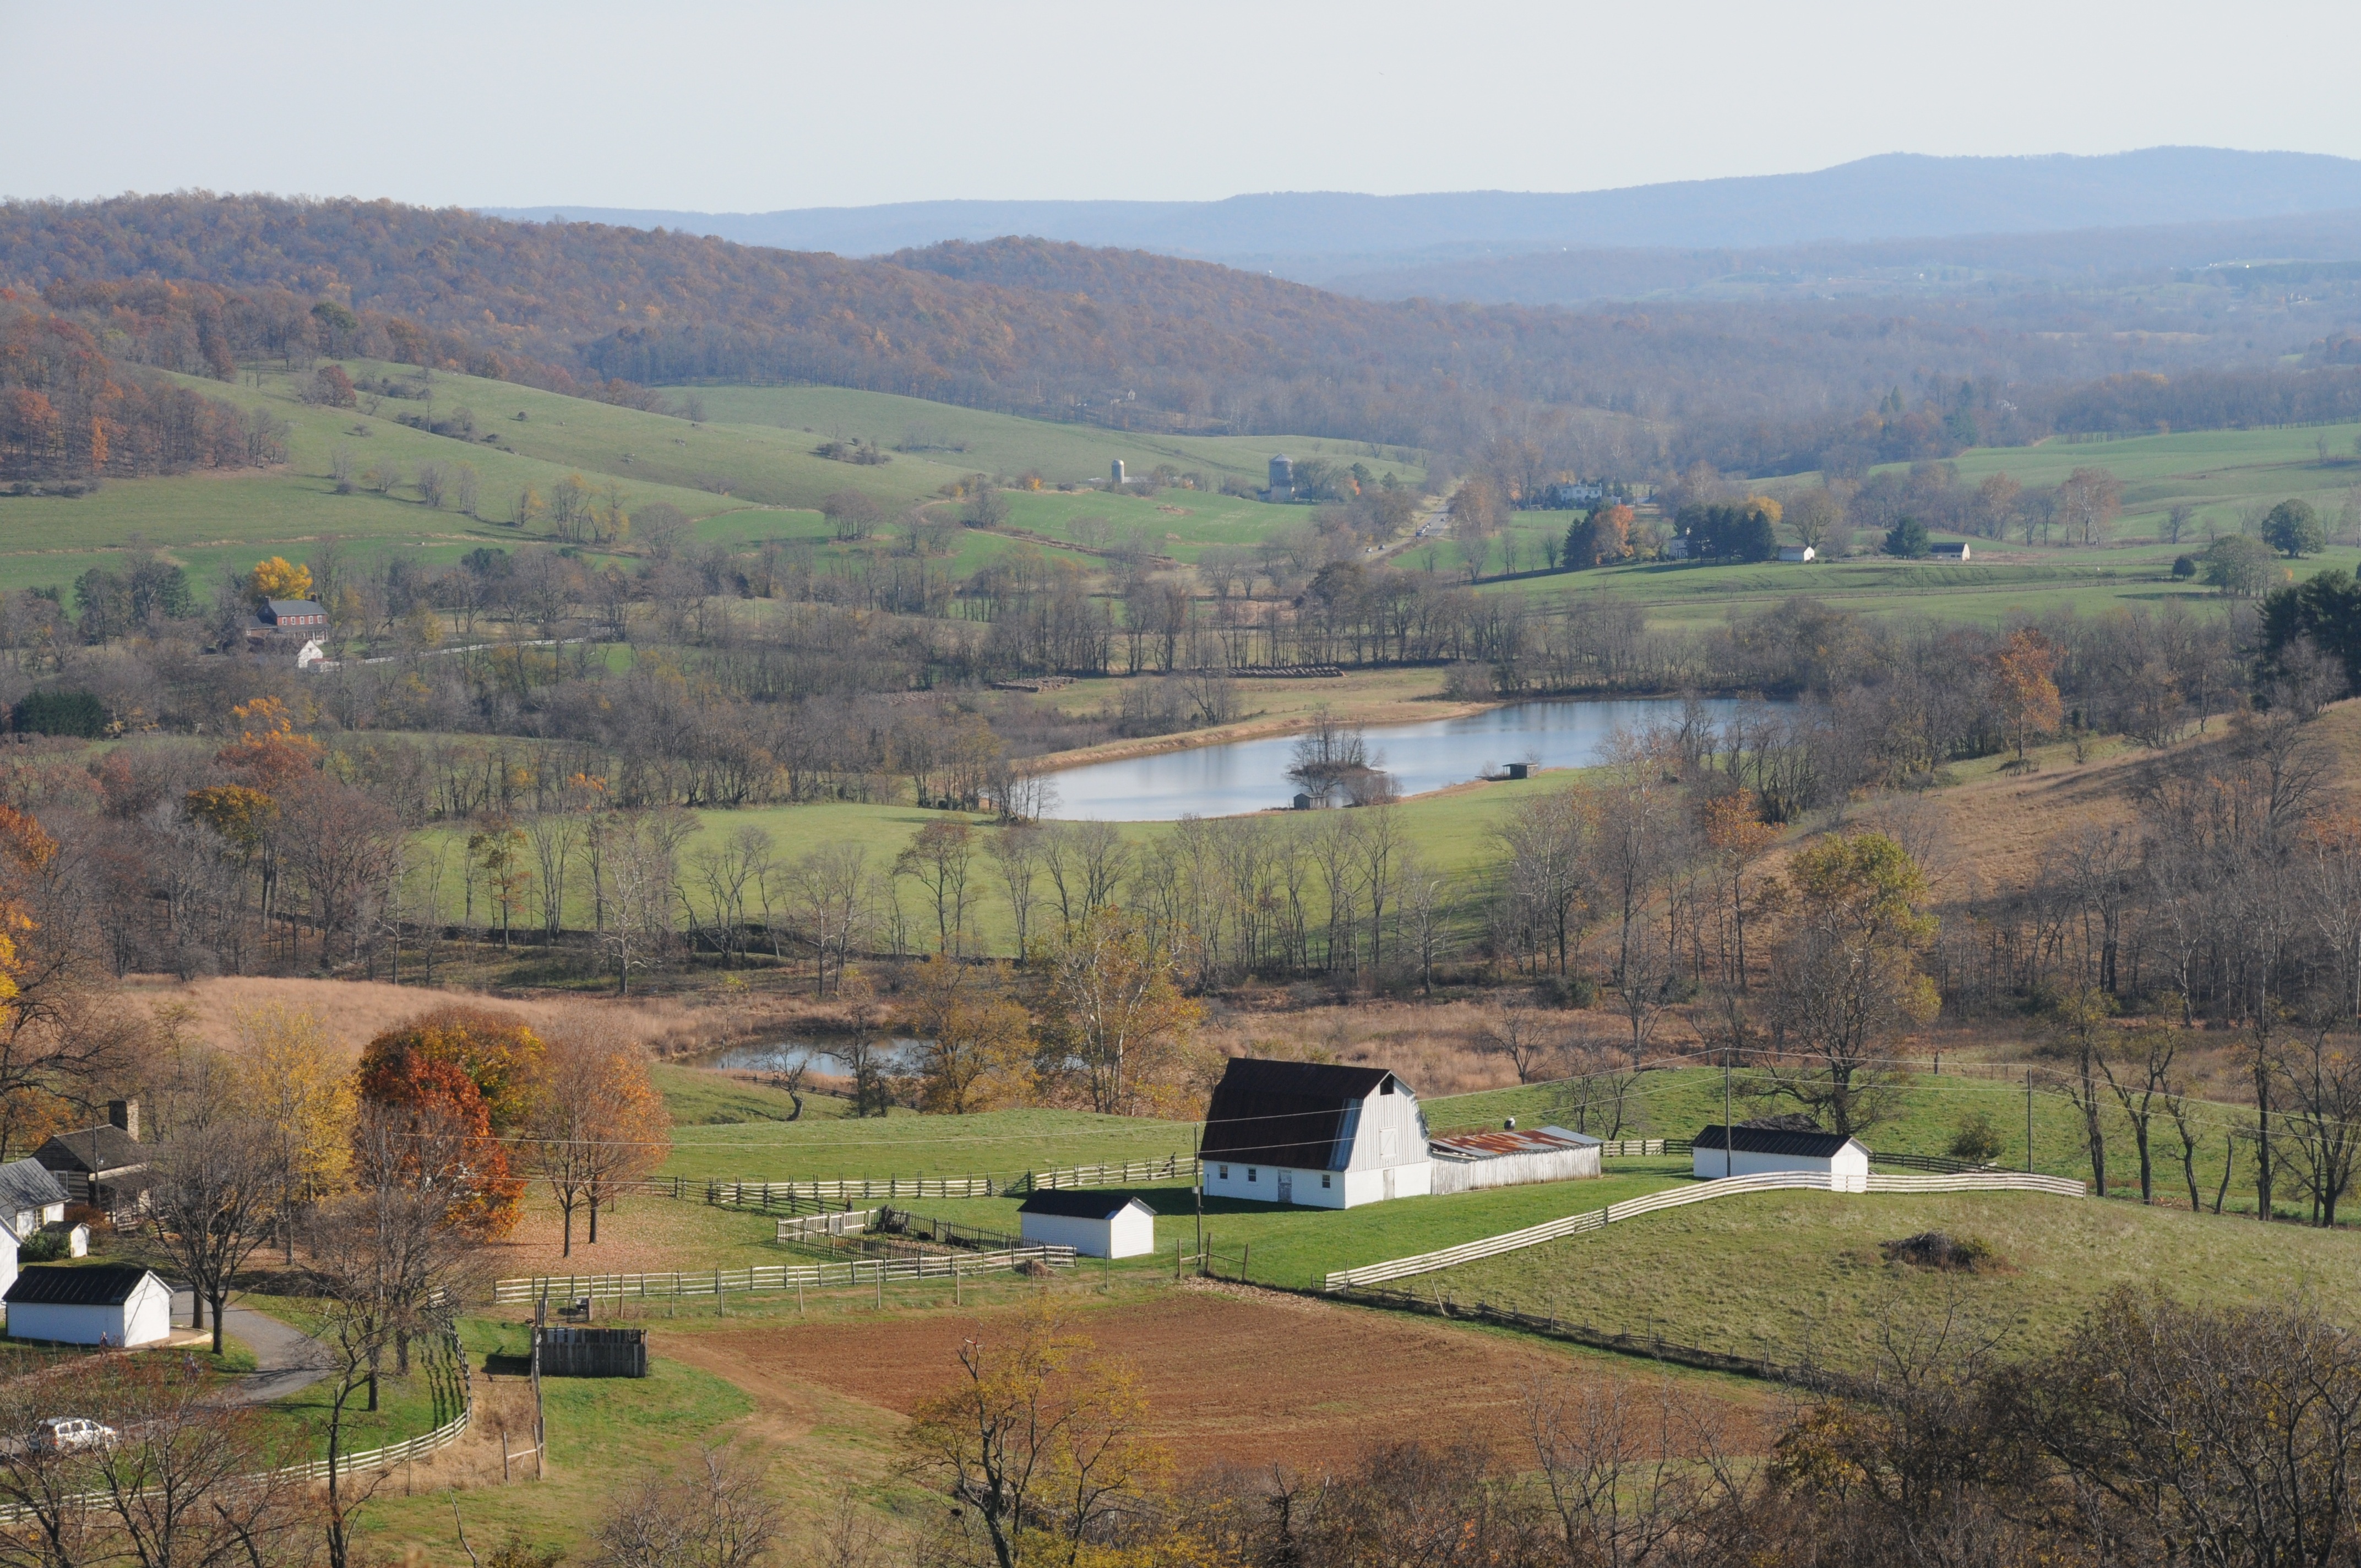
landscape, tree, grass, mountain, sky, field, farm, meadow, countryside, hill, valley, country, village, rural, pasture, ranch, highland, plain, farmland, grassland, escarpment, fell, shenandoah, late autumn, rural area, aerial photography, land lot, sky meadow state park, white barn